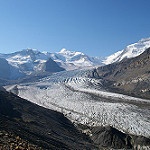
Label: glacier